Katharina Prato

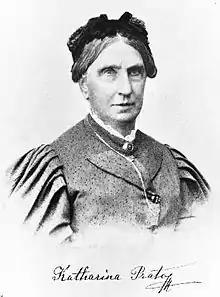
Katharina Prato

Katharina Prato, full name Katharina Pratobevera, née Polt (1818–1897) was an Austrian cookbook writer. In 1858, she published "Die süddeutsche Küche" which became enormously popular for decades, reaching an 80th edition in 1957.